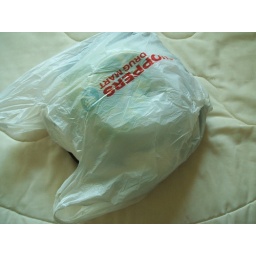
To keep my hat safe for the wedding I placed a salad bowl over it and packed it well!